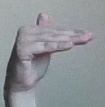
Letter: khaa